Sepultura

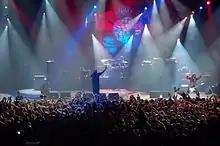
Sepultura performing in Poland, 2007

Sepultura's tenth studio album, "Dante XXI", was released on March 14, 2006. It is a concept album based on Dante Alighieri's "The Divine Comedy". Music videos were released for the songs "Convicted in Life" and "Ostia". AllMusic gave the album 3.5 stars out of 5 and said that, "Overall, "Dante XXI" is easily one of Sepultura's strongest releases to feature Green on vocals."